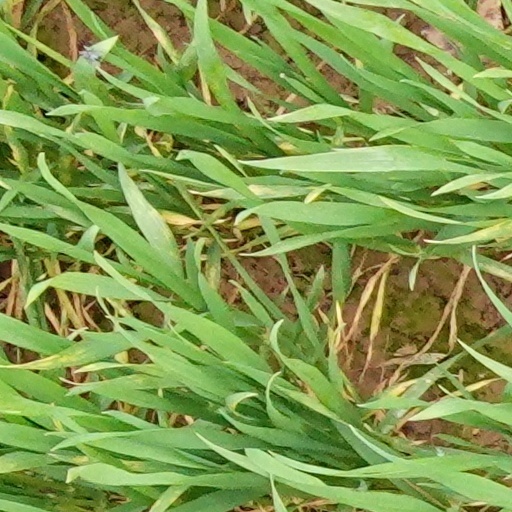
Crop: wheat